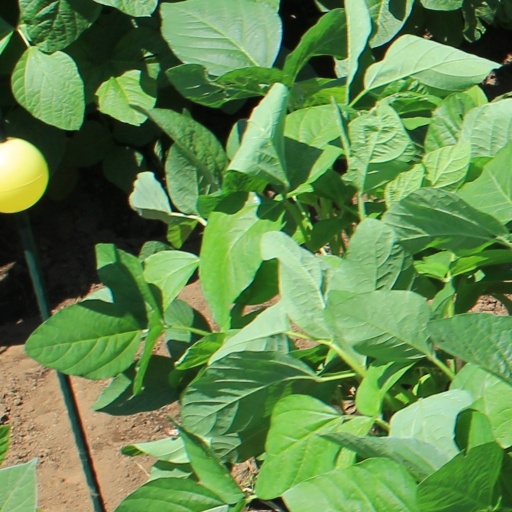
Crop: soybean